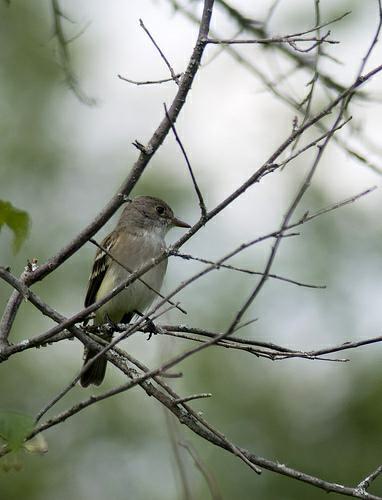
A photo of a acadian flycatcher